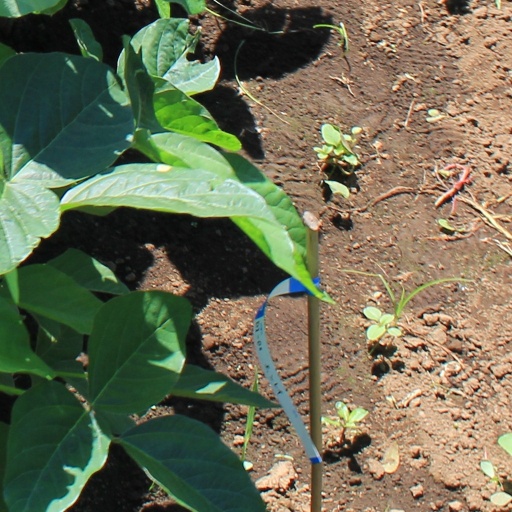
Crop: soybean